Angelina Tan

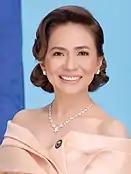
Tan's official portrait during the 18th Congress

Tan ran in Quezon's 4th congressional district in 2013 under United Nationalist Alliance and won. She was re-elected in 2016 and in 2019, then under Nationalist People's Coalition. During her tenure as a congresswoman, Tan filed notable bills such as Comprehensive Tuberculosis Elimination Plan Act, Physician Act, Mandatory PhilHealth Coverage for All Senior Citizens, and the House Bill No. 6633. In 2019, she became the chairman of the House of Representatives' House Committee on Health. Not long after, Tan was removed from the chairmanship, being replaced by Guimaras representative Ma. Lucille Nava. Tan was able to regain the chairmanship as she was elected again to be the committee chair. Tan has led the passage of notable bills as a chairman such as the Universal Health Care Law and the ratification of Tobacco Excise Tax.